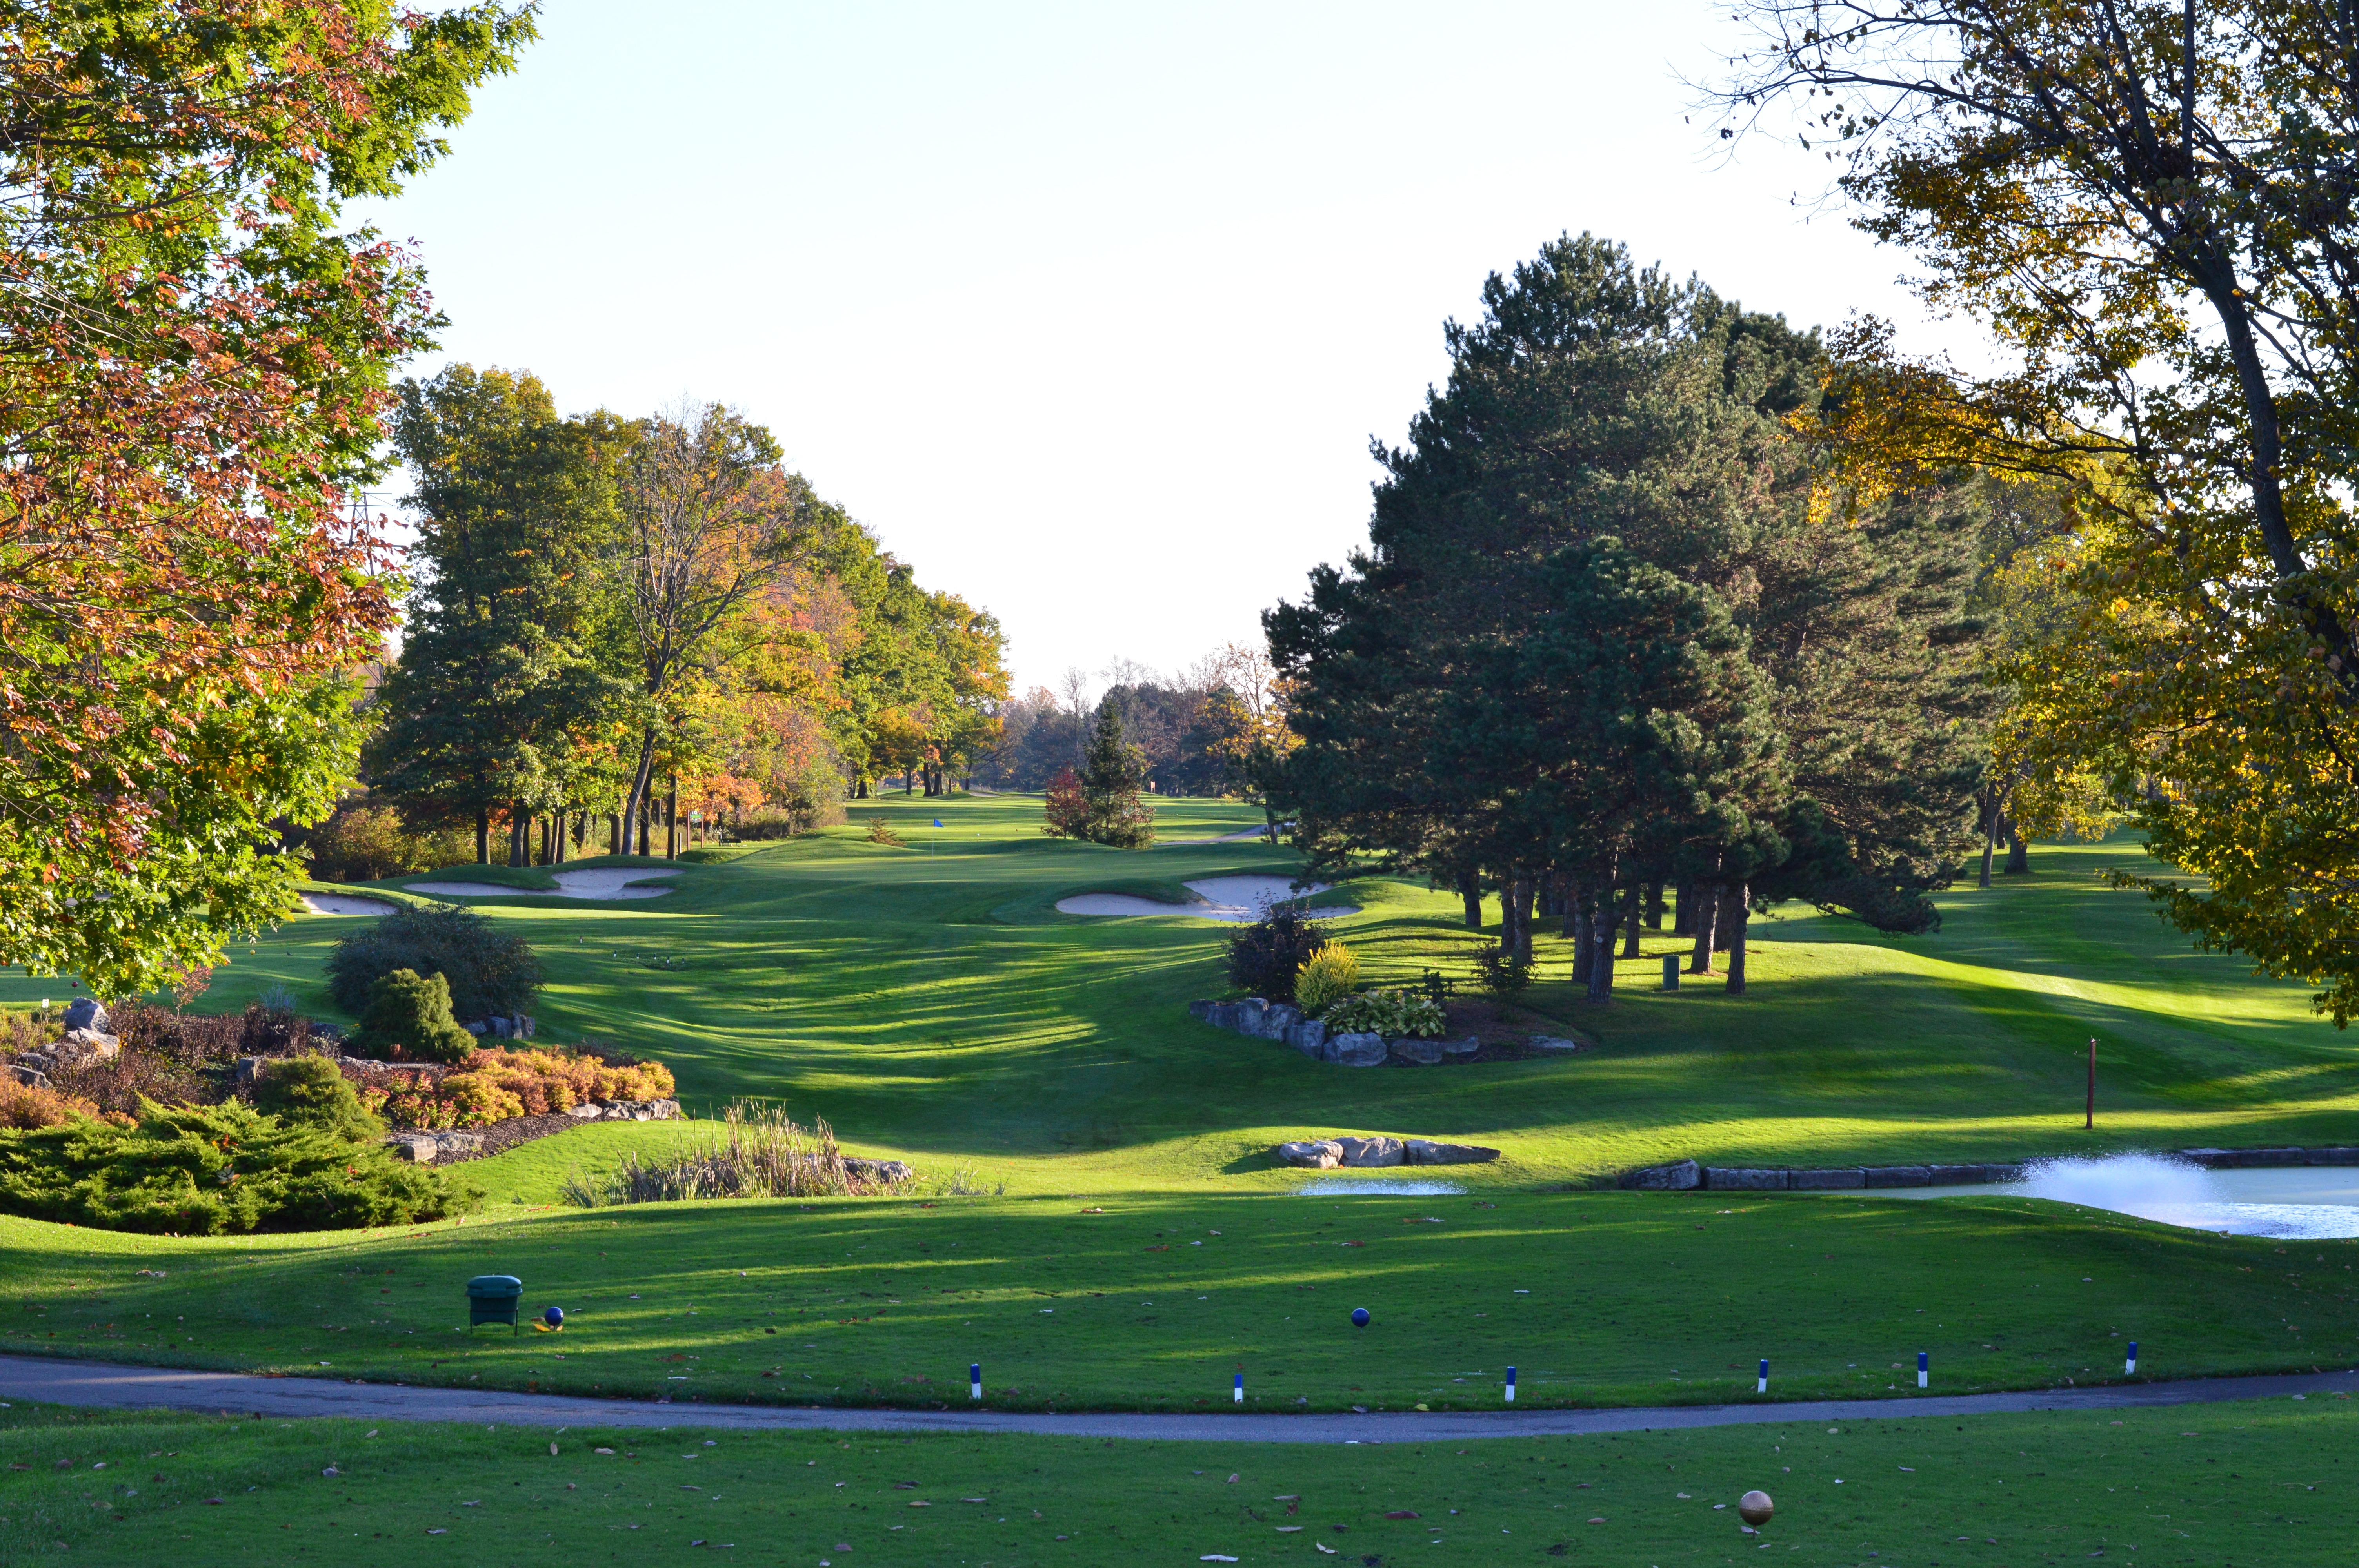
tree, nature, grass, outdoor, structure, sport, lawn, meadow, game, play, recreation, green, scenic, club, garden, lifestyle, leisure, golf, activity, golf course, golfing, golf club, outdoors, competition, sports, resort, estate, fairway, hobby, golfball, manicured, golfer, recreational, outdoor recreation, sport venue